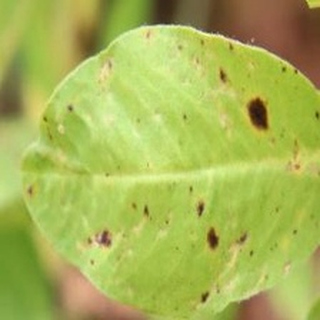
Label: groundnut_early_leaf_spot